Medalje vir Troue Diens

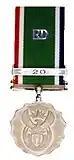
x160px

In respect of the Medalje vir Troue Diens and Bar for fifty years service, the official order of precedence is as follows: